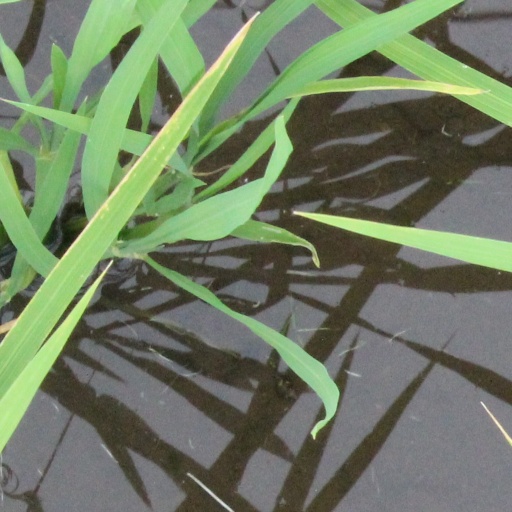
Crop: rice